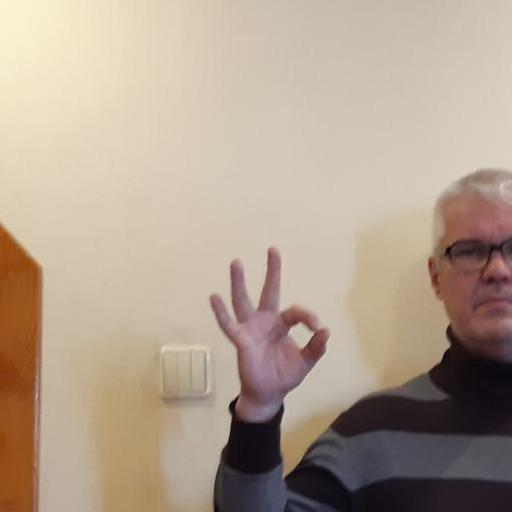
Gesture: ok